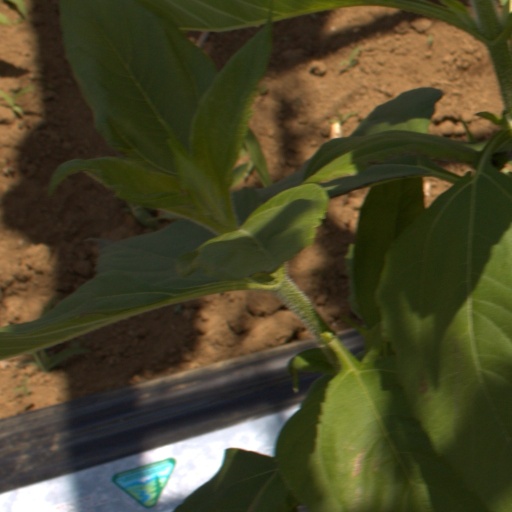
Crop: Jerusalem artichoke